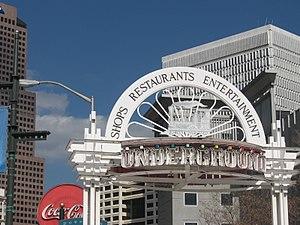
Mise à l'épreuve est un film américain réalisé par Tim Story, sorti en 2014.